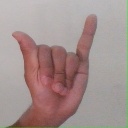
अक्षर: य